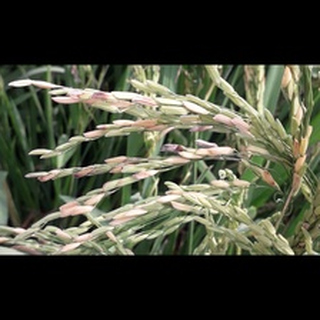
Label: diseased_rice